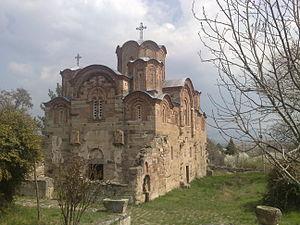
L'église Saint-Georges, est une église orthodoxe située à Staro Nagoritchané, en Macédoine du Nord. Sa construction a été ordonnée par le roi serbe Stefan II Milutin au début du XIVᵉ siècle. Elle est l'un des plus beaux exemples de l'architecture serbe médiévale.